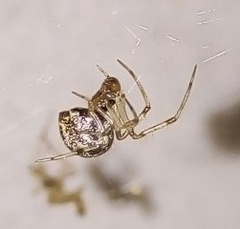
Species: Parasteatoda_tepidariorum